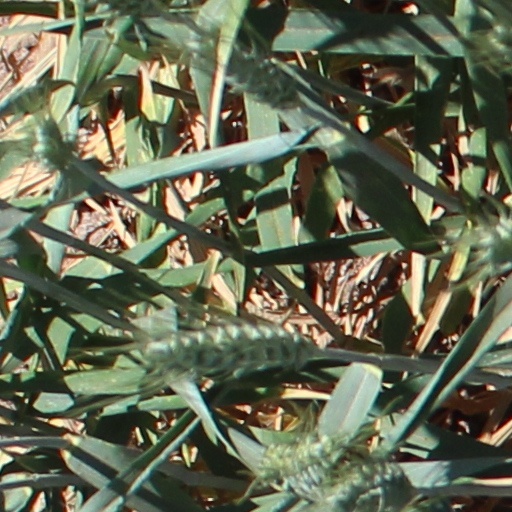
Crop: wheat